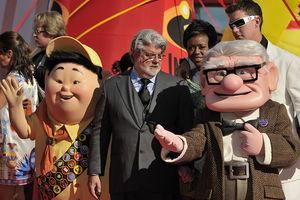
Mellody Hobson, née le 3 avril 1969 à Chicago, est une femme d'affaires américaine. Elle est la présidente du conseil d'administration de DreamWorks Animation.